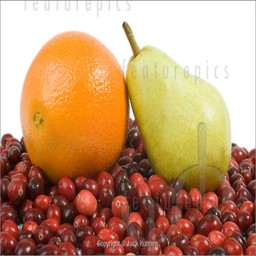
Label: Orange